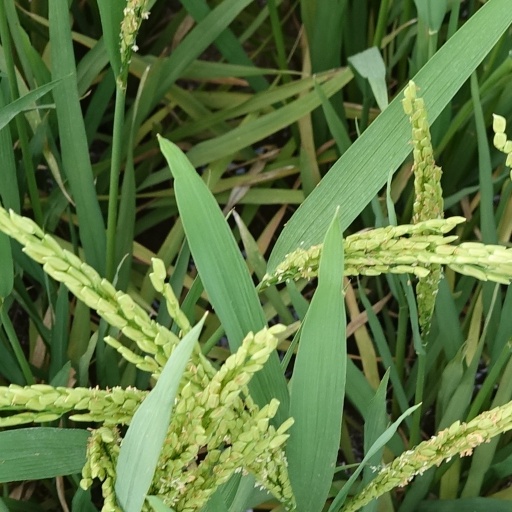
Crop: rice